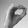
ASL letter: O